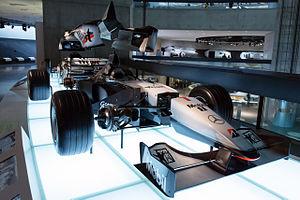
La McLaren MP4-14 est une monoplace de Formule 1 engagée par l'écurie britannique McLaren Racing pour le championnat du monde de Formule 1 1999. Elle est pilotée par le Finlandais Mika Häkkinen et le Britannique David Coulthard.